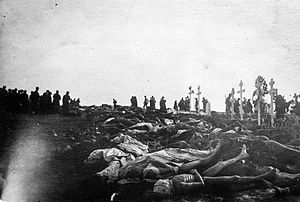
Slaget om Tammerfors
Faldne fra slaget om Tammerfors
Slaget om Tammerfors var det afgørende slag i den finske borgerkrig, selve hovedslaget foregik i dagene 3. – 5. april 1918. Slaget er betragtet som vendepunktet i borgerkrigen og sikrede, at De Hvide gik sejrende ud af denne. Men byen Tammerfors blev lagt i ruiner af de intense bykampe.